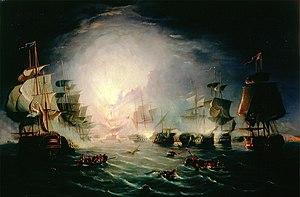
John Thomas Serres, né en décembre 1759 à Londres et mort le 28 décembre 1825, est un peintre britannique.